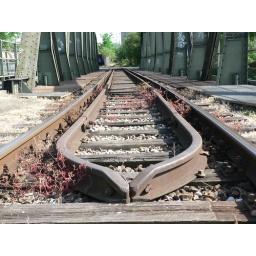
This is in front of my office building ;)